Trowbridge-Badger House

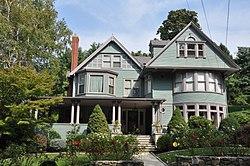

The Trowbridge-Badger House is a historic house in Winchester, Massachusetts. The large 2.5-story house was built c. 1886, and is an excellent local representative of predominantly Queen Anne styling with Colonial Revival features. The house's irregular roof line, with many gables and projecting sections, is typically Queen Anne, while the shingled porch with Tuscan columns is Colonial Revival. Little is known of its early owners beyond their names.